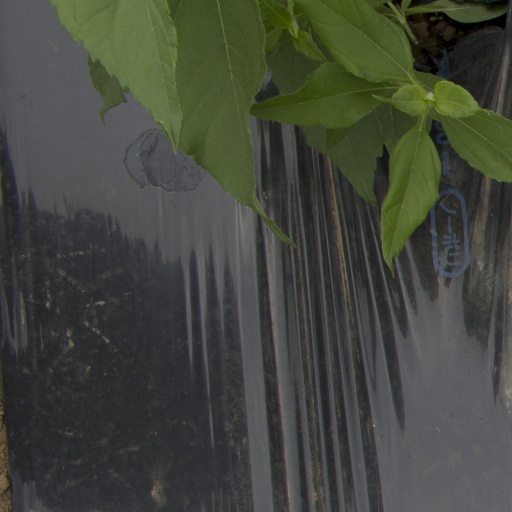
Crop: Jerusalem artichoke